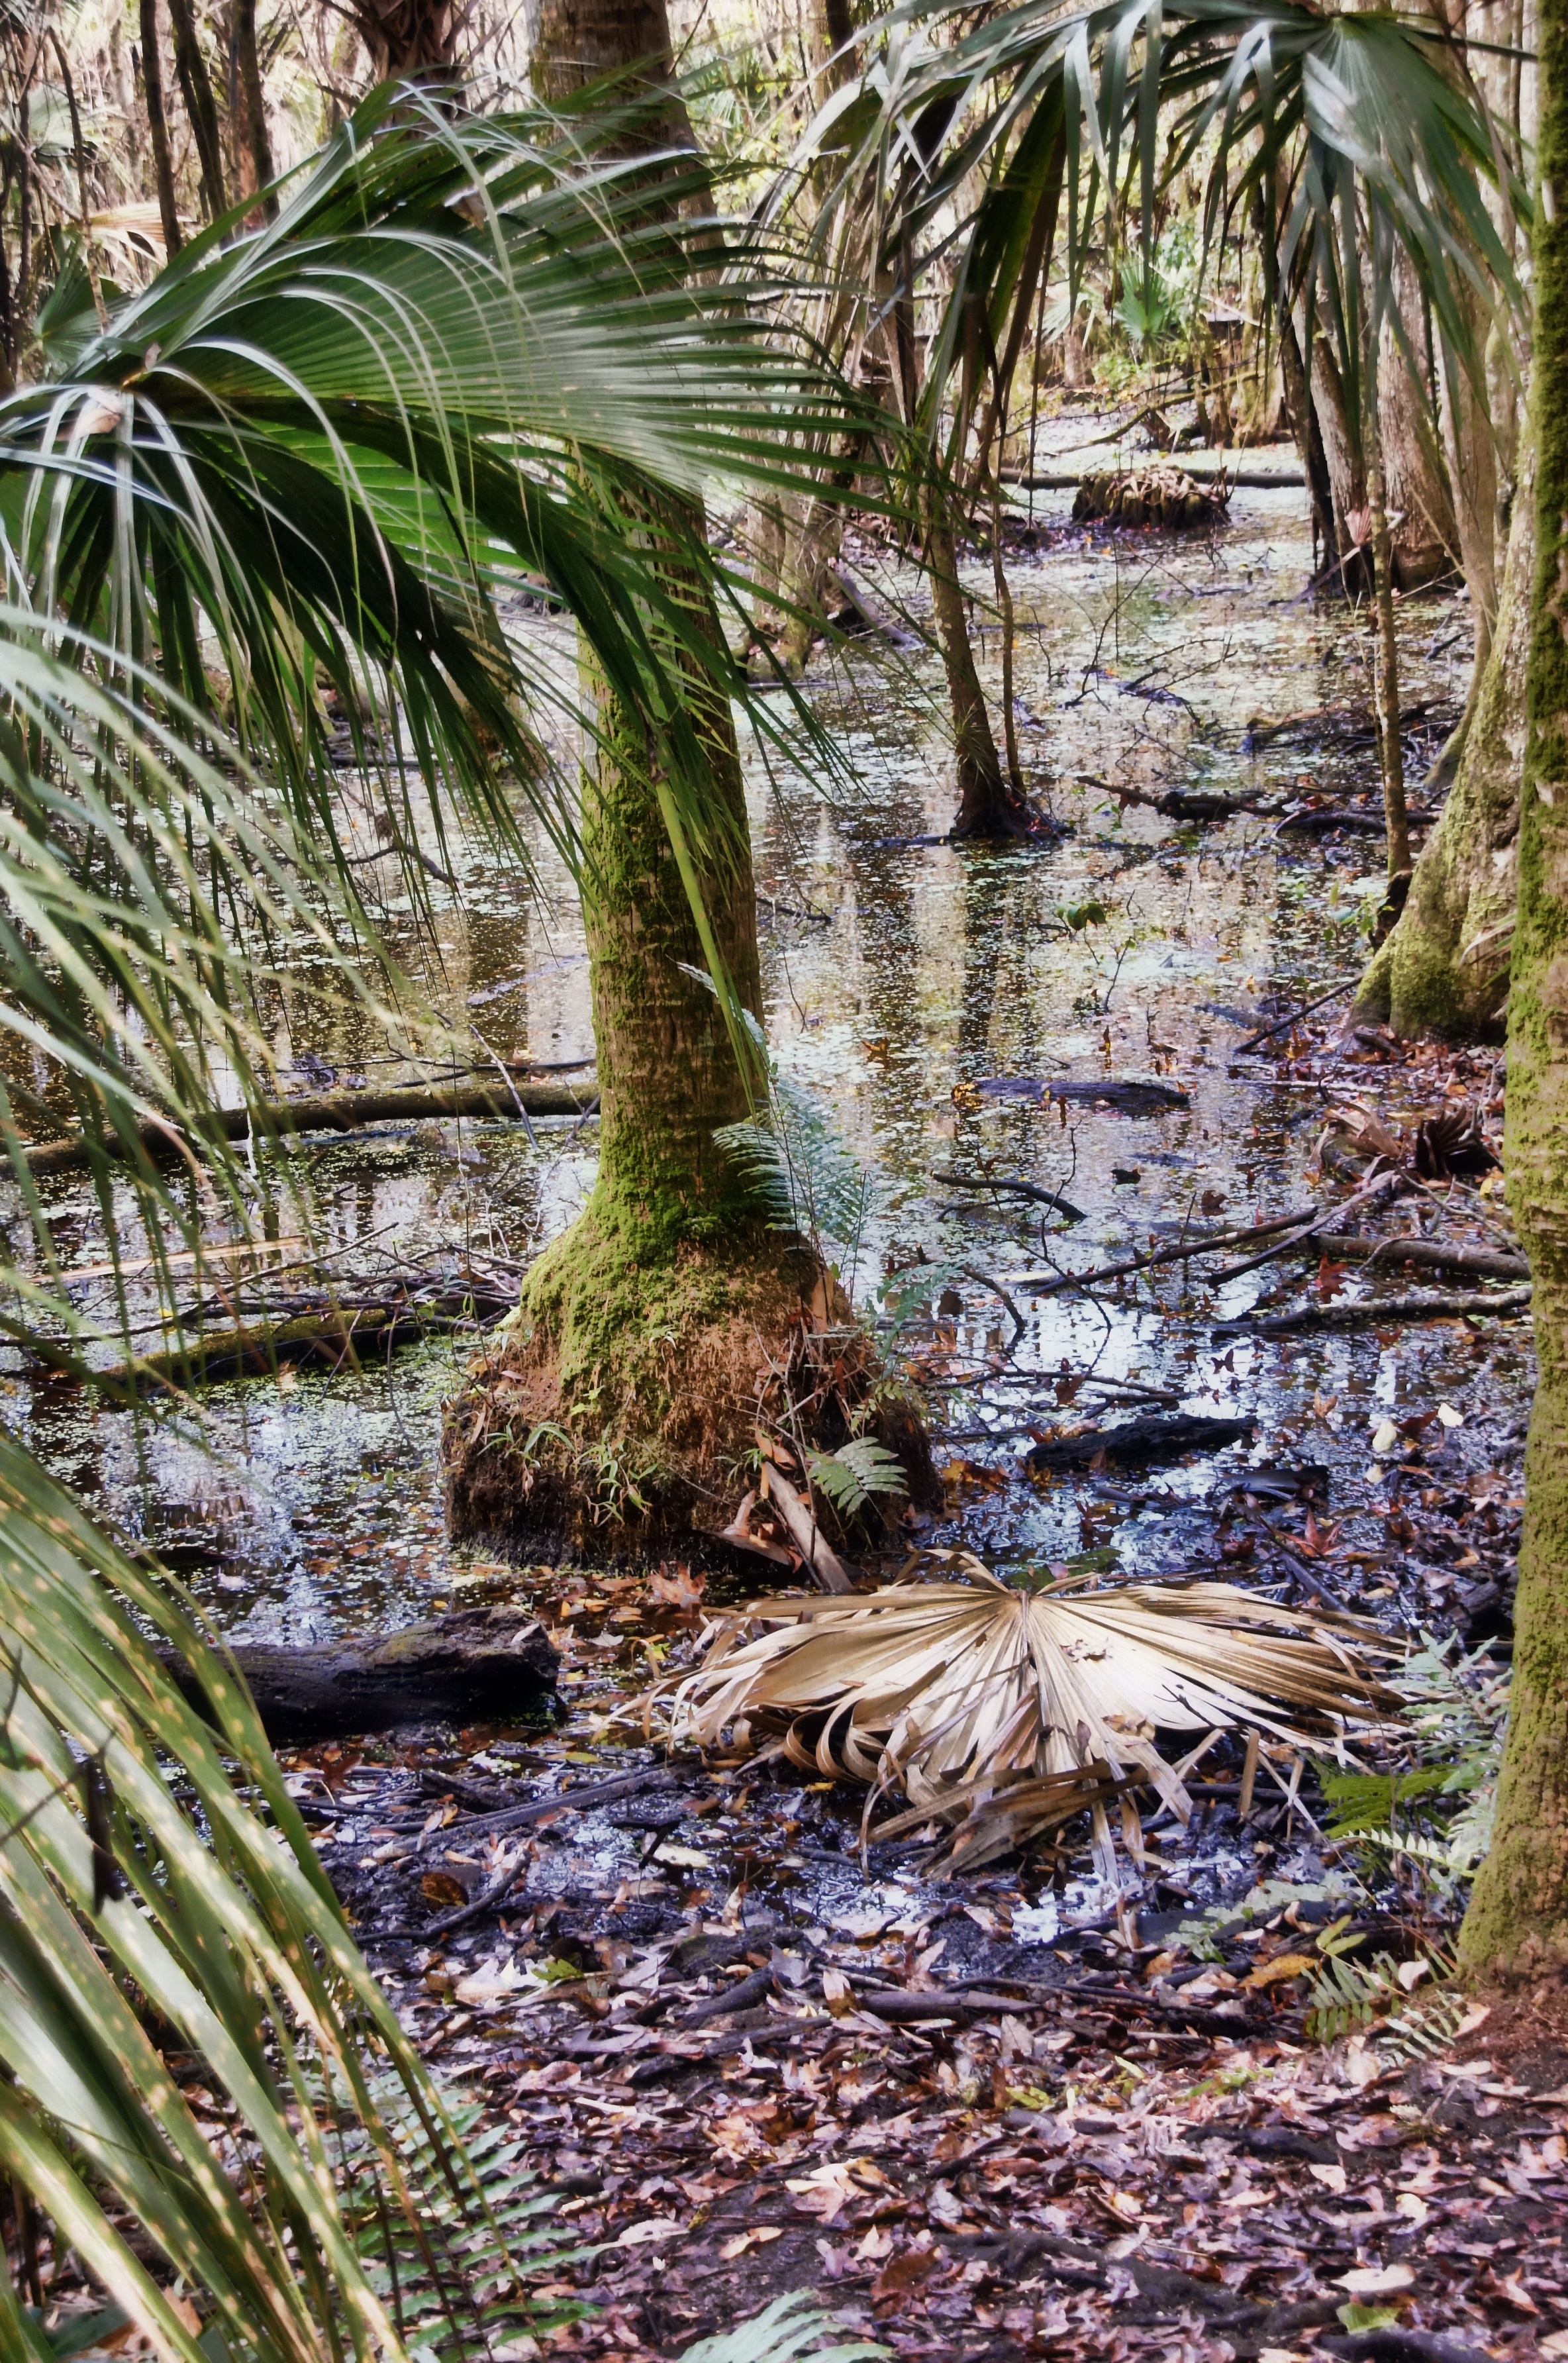
landscape, tree, water, nature, forest, rock, swamp, plant, leaf, flower, river, pond, wildlife, stream, green, jungle, autumn, usa, botany, garden, flora, rainforest, wetland, woodland, habitat, palm trees, florida, water feature, nature reserve, swampy, natural environment, woody plant, arecales, highlands hammock state park